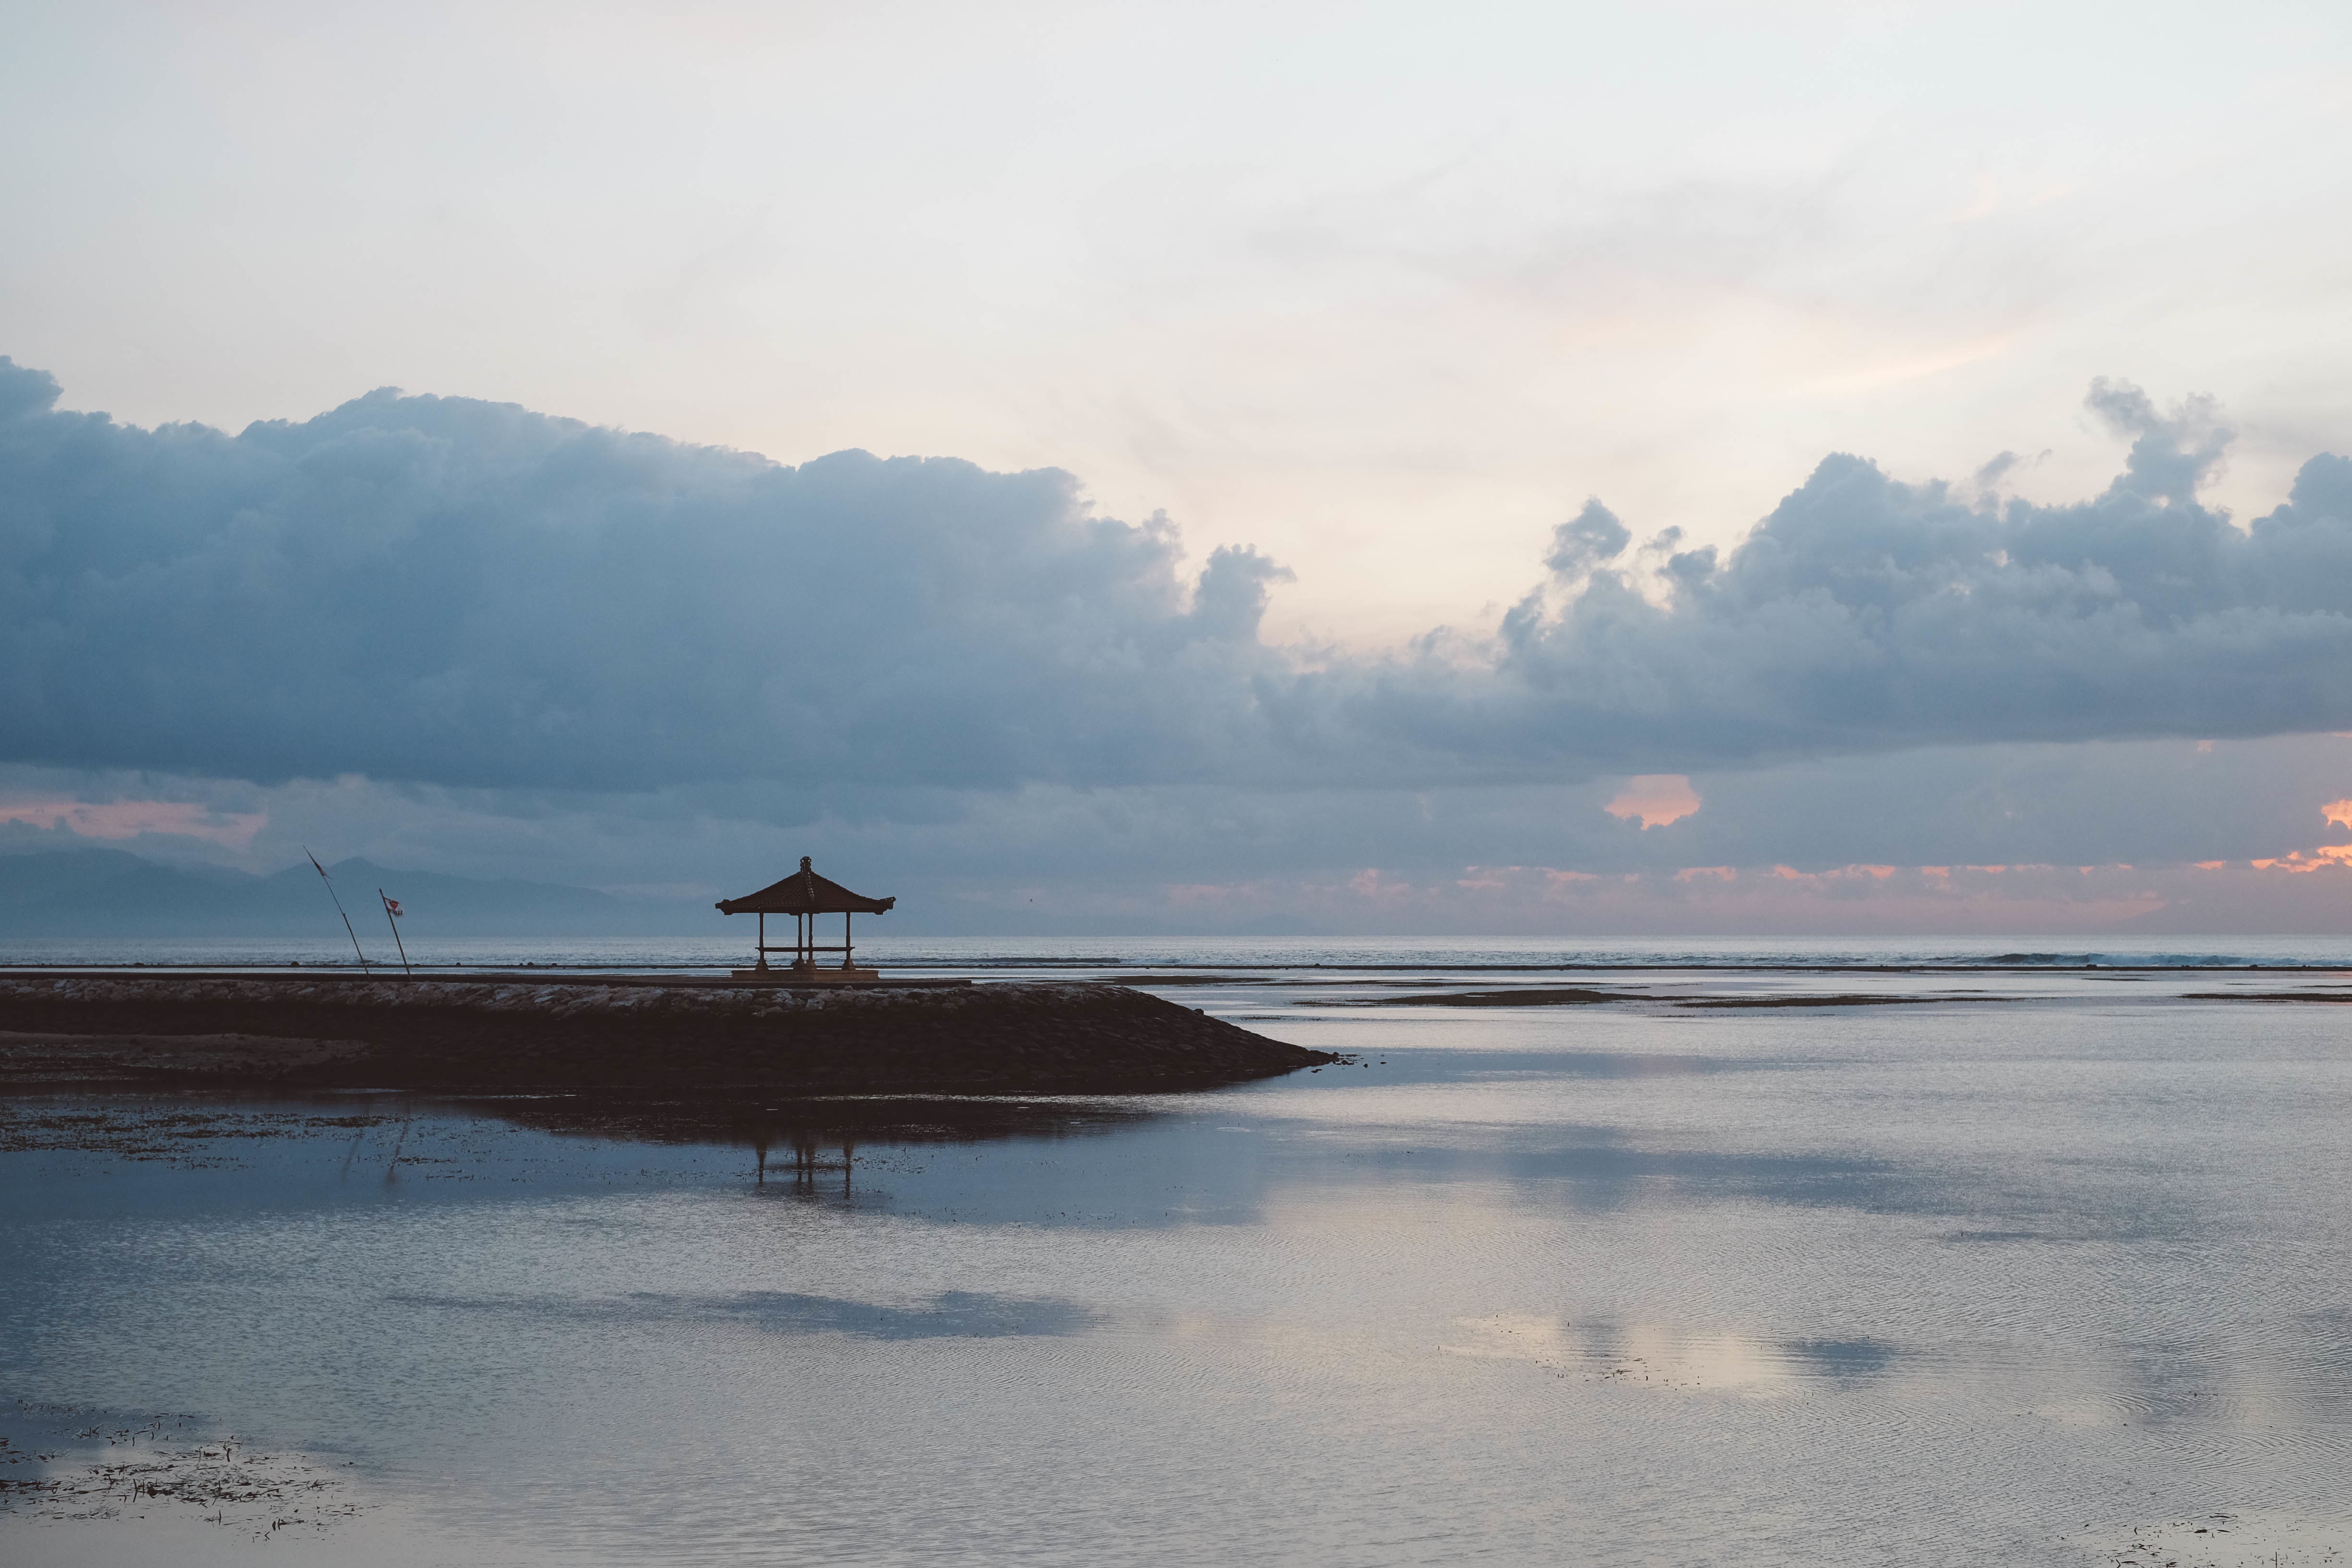
beach, sea, coast, water, ocean, horizon, mountain, snow, cloud, sky, sunrise, sunset, mist, boat, morning, shore, wave, lake, dawn, dusk, evening, reflection, vehicle, weather, bay, reservoir, body of water, loch, atmospheric phenomenon